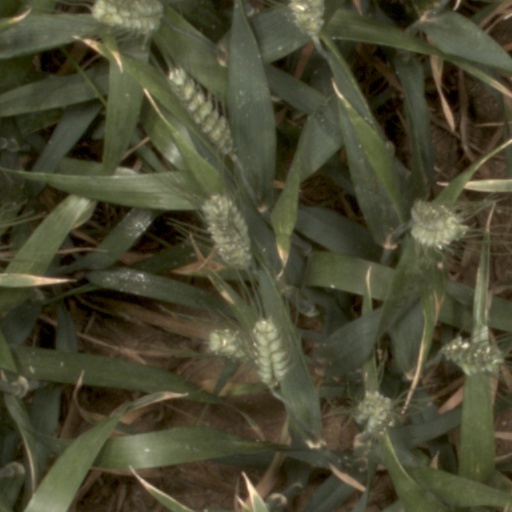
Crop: wheat